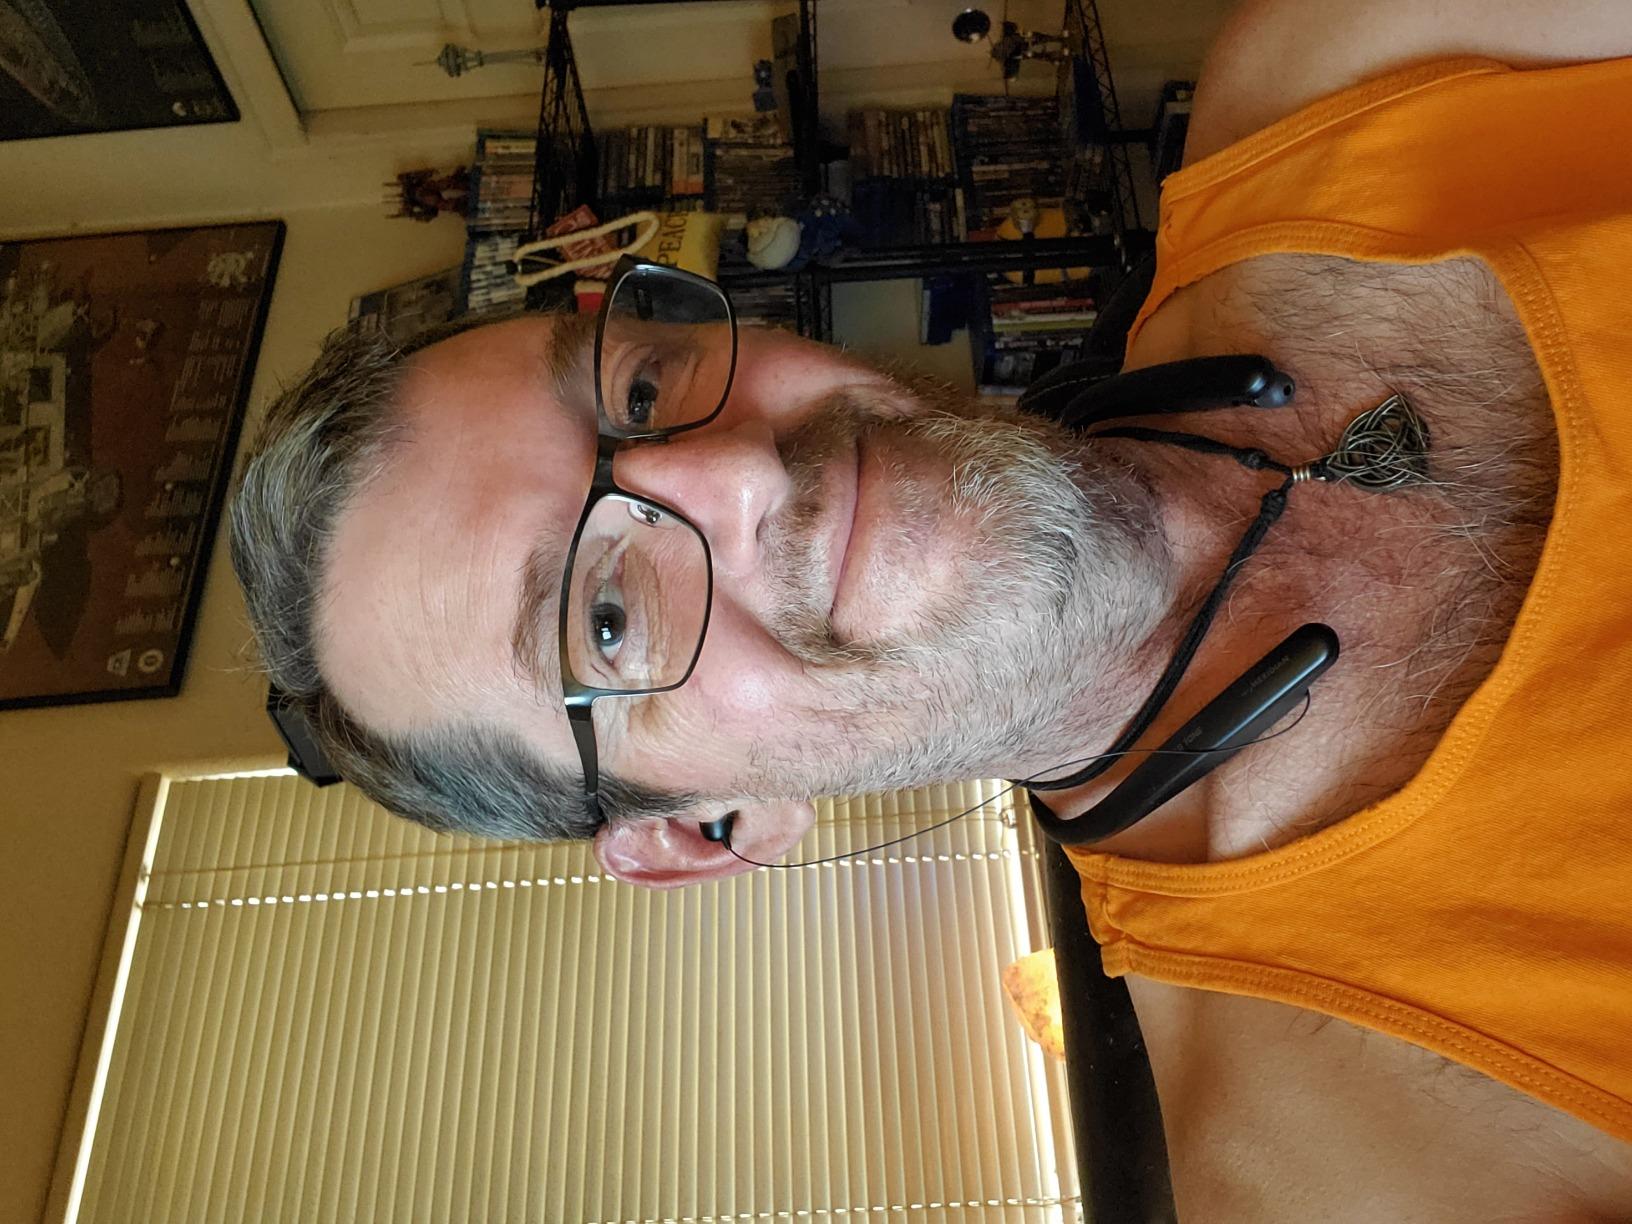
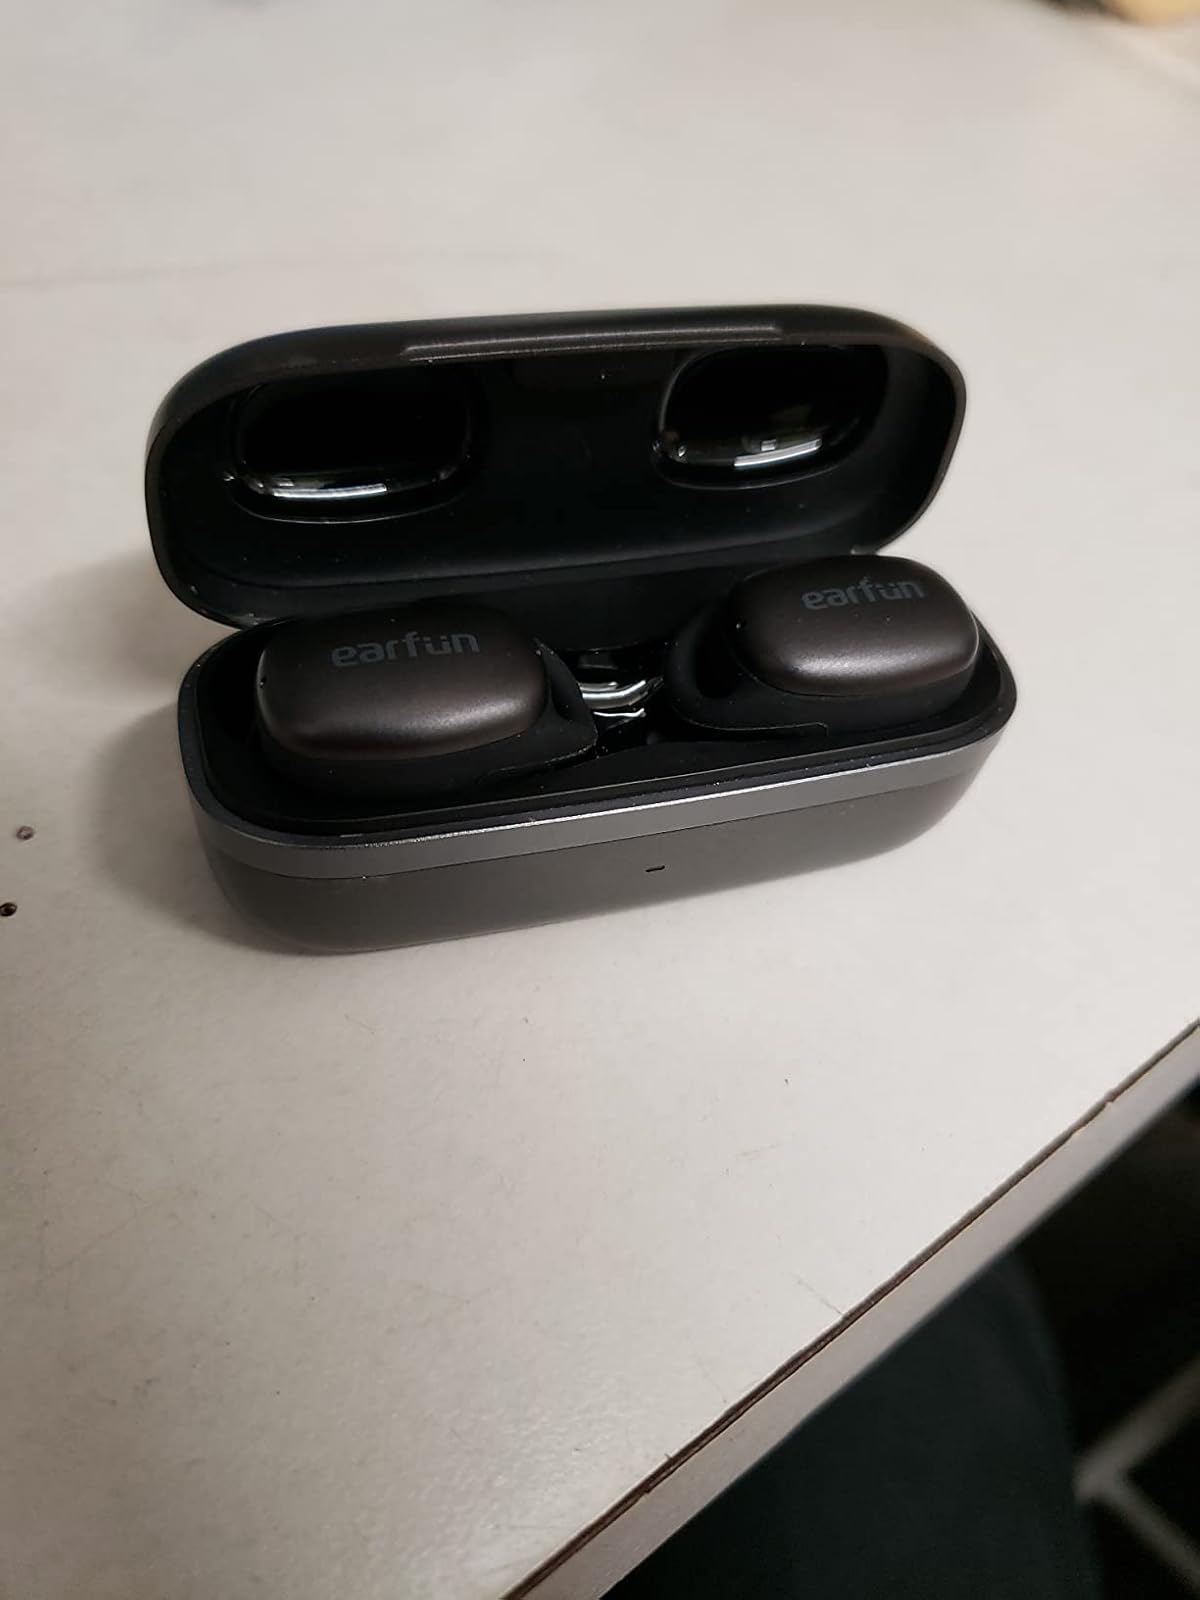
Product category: earbuds
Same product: no